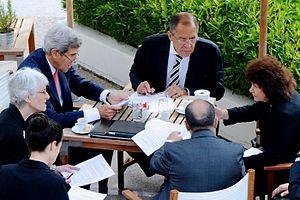
Le massacre de la Ghouta est un bombardement à l'arme chimique au gaz sarin qui s'est produit le 21 août 2013 pendant la guerre civile syrienne et a frappé plusieurs villes et quartiers à l'est et au sud de Damas en Syrie dans l'ancienne oasis de la Ghouta tenue par l'Armée syrienne libre. L'attaque a fait entre plusieurs centaines et près de 2 000 morts selon différentes estimations, la grande majorité des victimes étant des civils. Il s'agit de l'attaque chimique la plus meurtrière depuis le massacre de Halabja et la deuxième bataille d'al-Faw menés par l'armée irakienne en 1988.